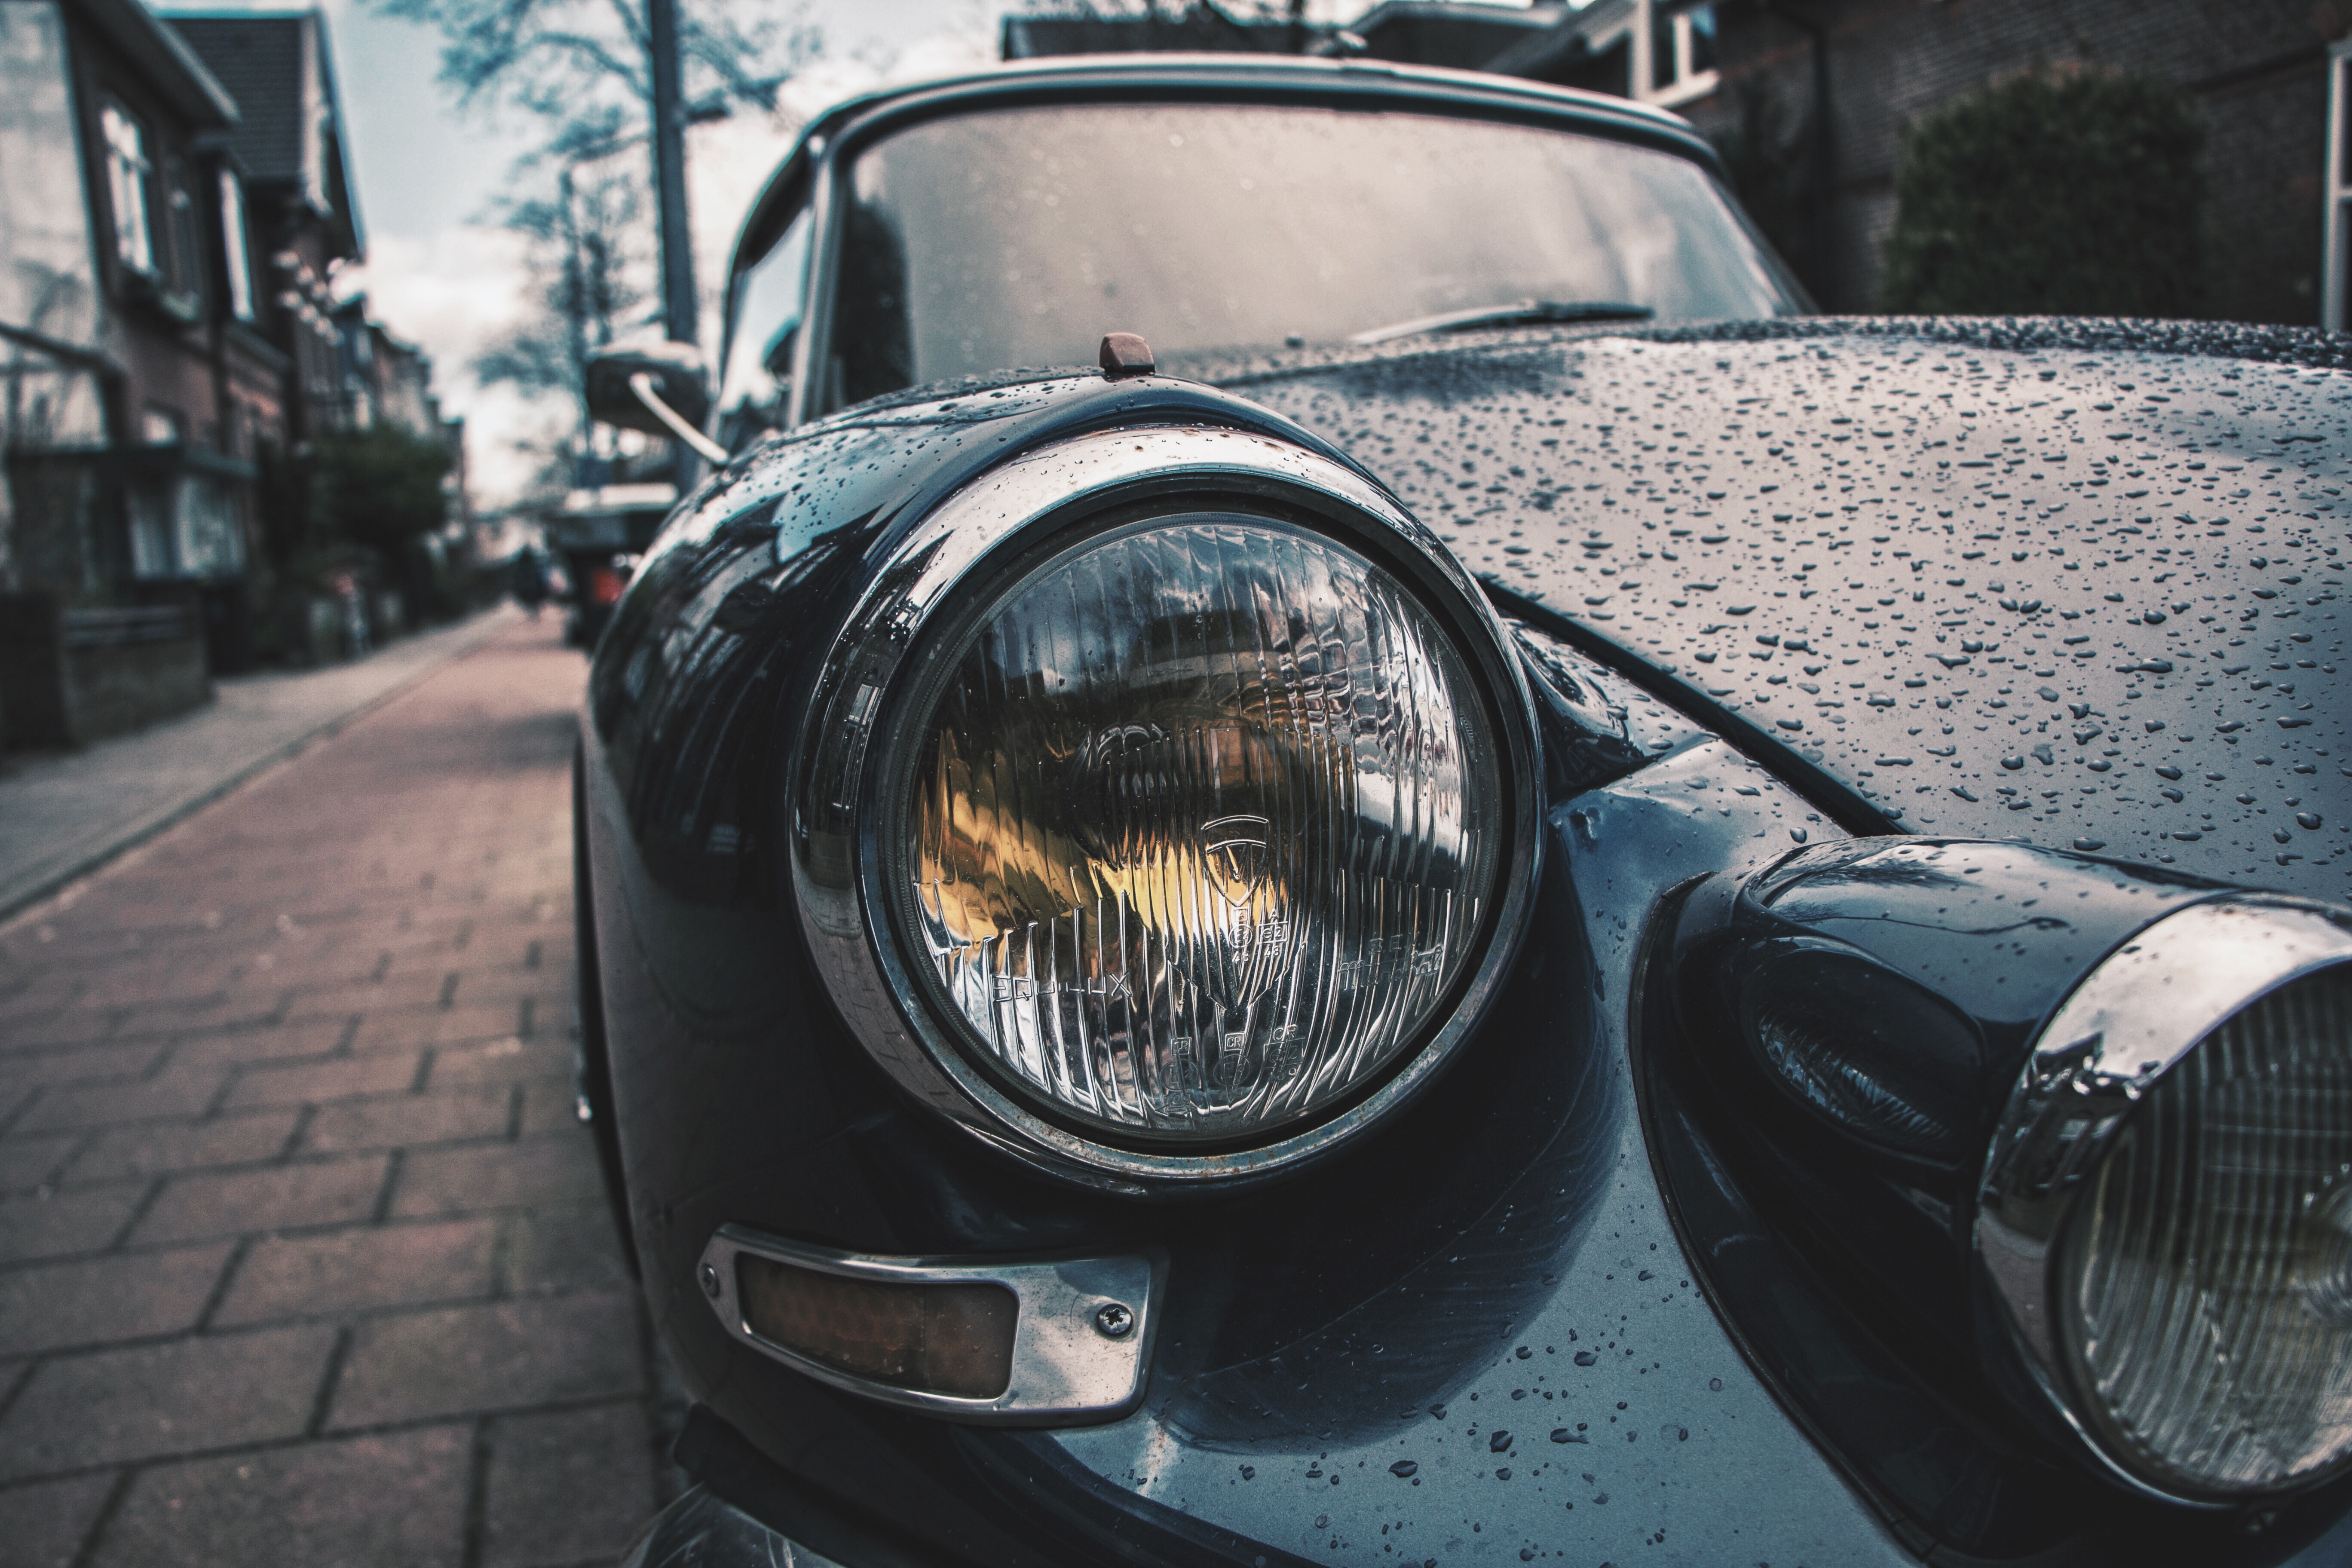
car, vintage, wheel, automobile, retro, vehicle, windshield, auto, headlight, automotive, sports car, motor vehicle, vintage car, headlamp, close up, droplets, bricks, raindrops, mini, classic, waterdrops, windscreen, city car, land vehicle, volkswagen beetle, automobile make, automotive exterior, compact car, automotive design, luxury vehicle, mid size car, subcompact car, transportation system